La Chaux-de-Fonds

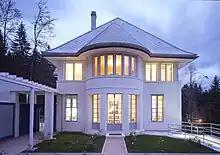
Villa Jeanneret-Perret (Maison Blanche) by Le Corbusier

La Chaux-de-Fonds is the home of the Musée International d'Horlogerie (International Museum of Watch Making), originally constructed with funds donated by the Gallet watchmaking family in 1899. The Museum is considered as an important showcase for the history of the timekeeping arts.